Bois-Colombes station

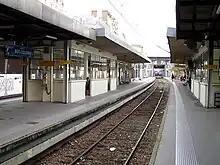
Gare de Bois-Colombes

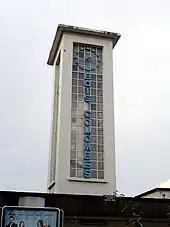
Clocktower

Bois-Colombes is a railway station serving the town Bois-Colombes, Hauts-de-Seine department, in the northwestern suburbs of Paris, France. It sees services from Transilien Saint-Lazare and in the future, Paris Metro Line 15.